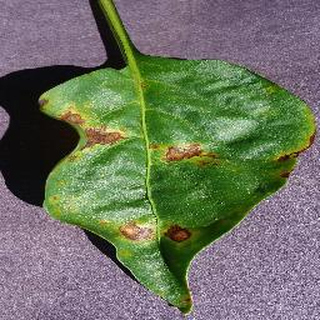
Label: bell_pepper_bacterial_spot